Căliman-Harghita Mountains

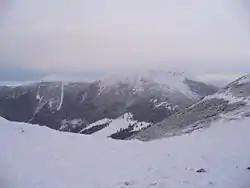
Pietrosu Peak, Călimani Mountains, Romania

The Căliman-Harghita Mountains (in Romanian, "Munții Căliman-Harghita") are a group of mountain ranges in Romania.